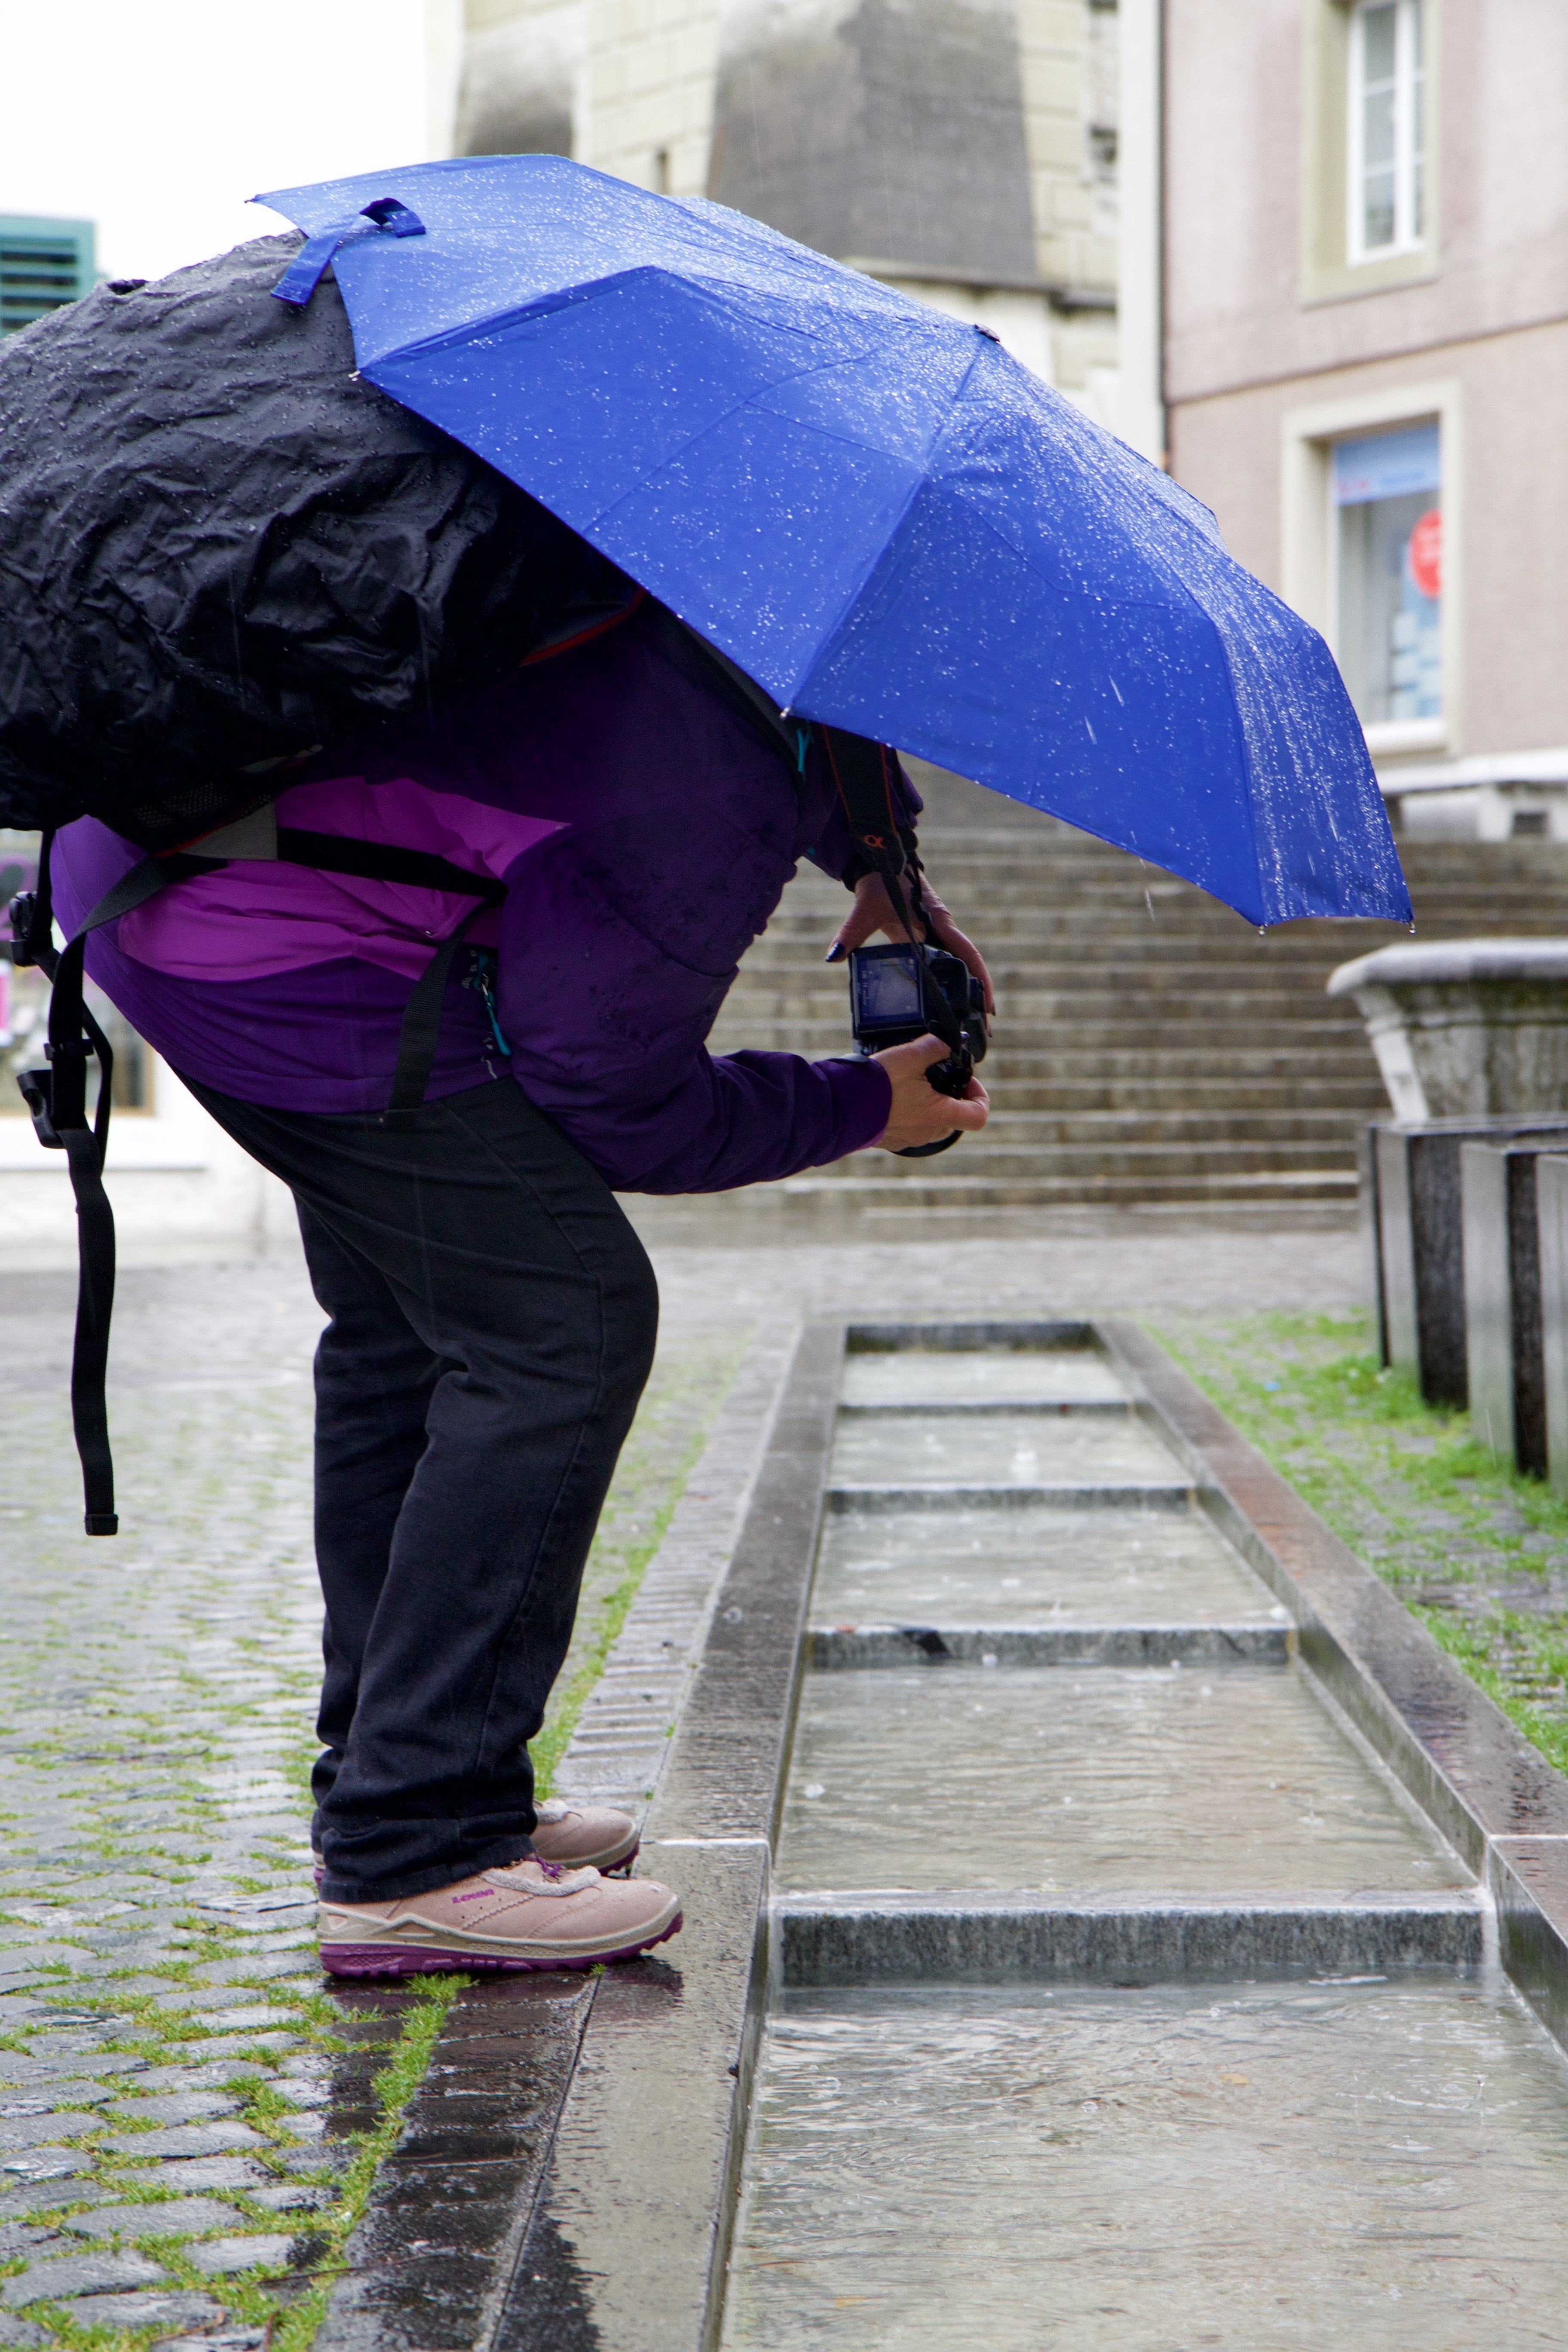
water, walking, road, street, photographer, rain, wet, spring, umbrella, color, weather, blue